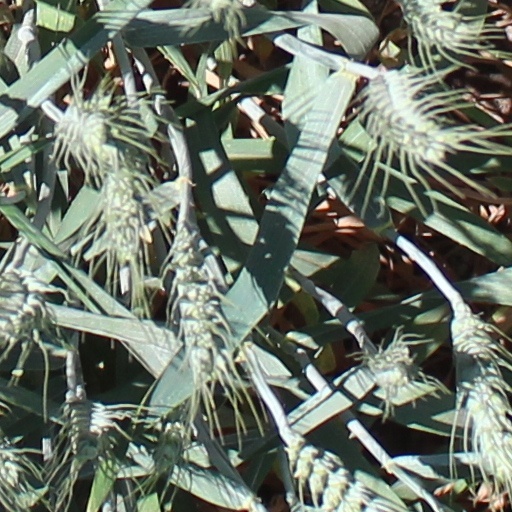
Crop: wheat